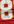
Number: 8